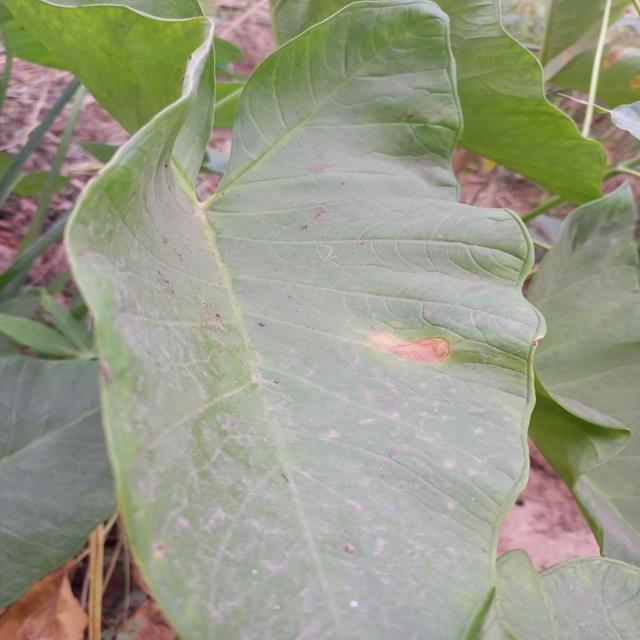
Label: Mid_Blight